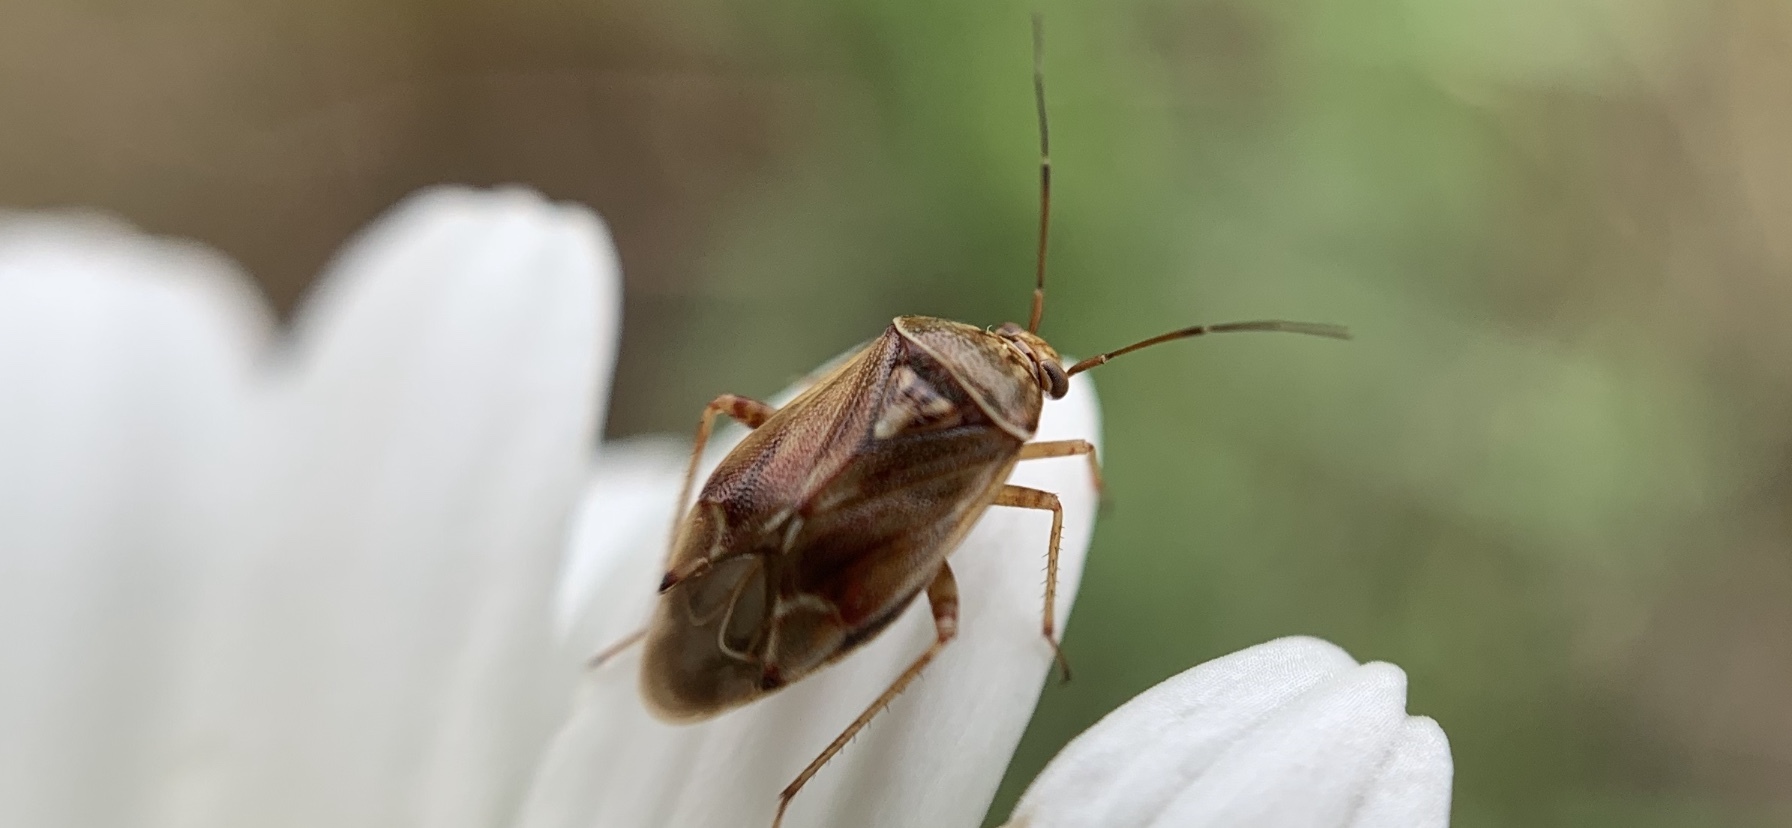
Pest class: lygus_bug